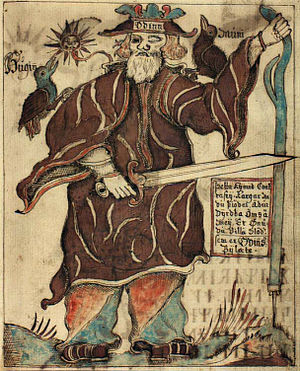
Gungner
Odin med Gungner. Illustration i islandsk manuskript fra 1800-tallet.
Gungner eller Gunger var ifølge nordisk mytologi Odins altgennemborende, træfsikre spyd som Loke gav til Odin, da han skulle fungere som dommer i et væddemål mellem Loke og dværgene.